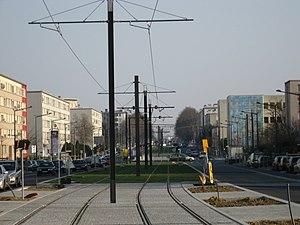
La ligne 4 du tramway de Lyon, plus simplement nommée T4, est une ligne de tramway de la métropole de Lyon ouverte le 20 avril 2009. Elle relie actuellement la clinique de Feyzin au campus scientifique de La Doua situé sur la commune de Villeurbanne où elle partage ses infrastructures avec la ligne T1. La ligne transporte quotidiennement 85 000 passagers en moyenne.
Le quartier des États-Unis est situé dans le 8ᵉ arrondissement de Lyon. Il correspond à un projet d'urbanisation construit entre 1920 et 1935, conduit sous la direction de l'architecte-urbaniste Tony Garnier.